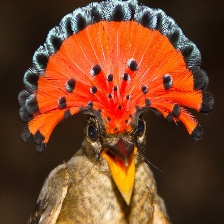
Species: ROYAL FLYCATCHER
Scientific name: ONYCHORHYNCHUS